Silva Saga II: The Legend of Light and Darkness

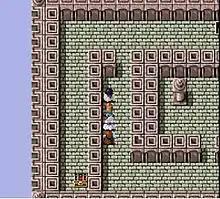
While exploring dungeons, players must be aware of treasure chests found throughout the building.

Although the game shares similarities with the Dragon Quest series, there are some noticeable differences. That being the mercenary and idol battle system. In the game, the player is given the chance to buy mercenaries (up to four) and find idols (up to four as well) to add to your party. In battle, the player is allowed to trade out the main party to bring in the mercenary party or idol party. The mercenary party cannot use spells but are very strong offensively and defensively. Unlike the mercenary party, idols are weak in both offense and defense but are very powerful with magic. Both parties cannot be controlled manually by the player.